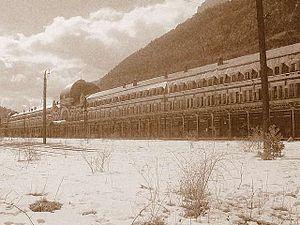
L'ancienne gare de Canfranc.
Canfranc est une commune espagnole située dans la province de Huesca en communauté autonome d'Aragon.